Puster Valley

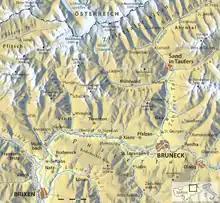
Map of the Puster Valley.

The Puster Valley District was founded in 1969 with the merger of 26 municipalities. Its combined area is 2,071 km² and its population is over 73,000. Its main town is Bruneck. According to the 2001 census, 80.96% of the population of the valley speak German, 13.40% Ladin, and 5.64% Italian as their native language.